George Holt (cotton-broker)

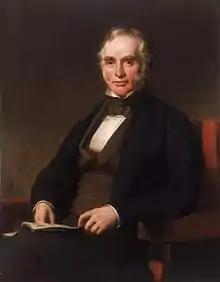
George Holt, senior. Oil on canvas, 1851, by Phillip Westcott c1850. resides in Sudley House.

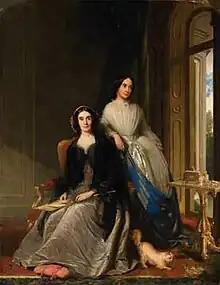
Emma Durning Holt, wife of George, and his daughter Anne. Oil on canvas, , by Philip Westcott.

George Holt (24 June 1790 – 16 February 1861) was a cotton-broker, merchant, and philanthropist from Liverpool, England.